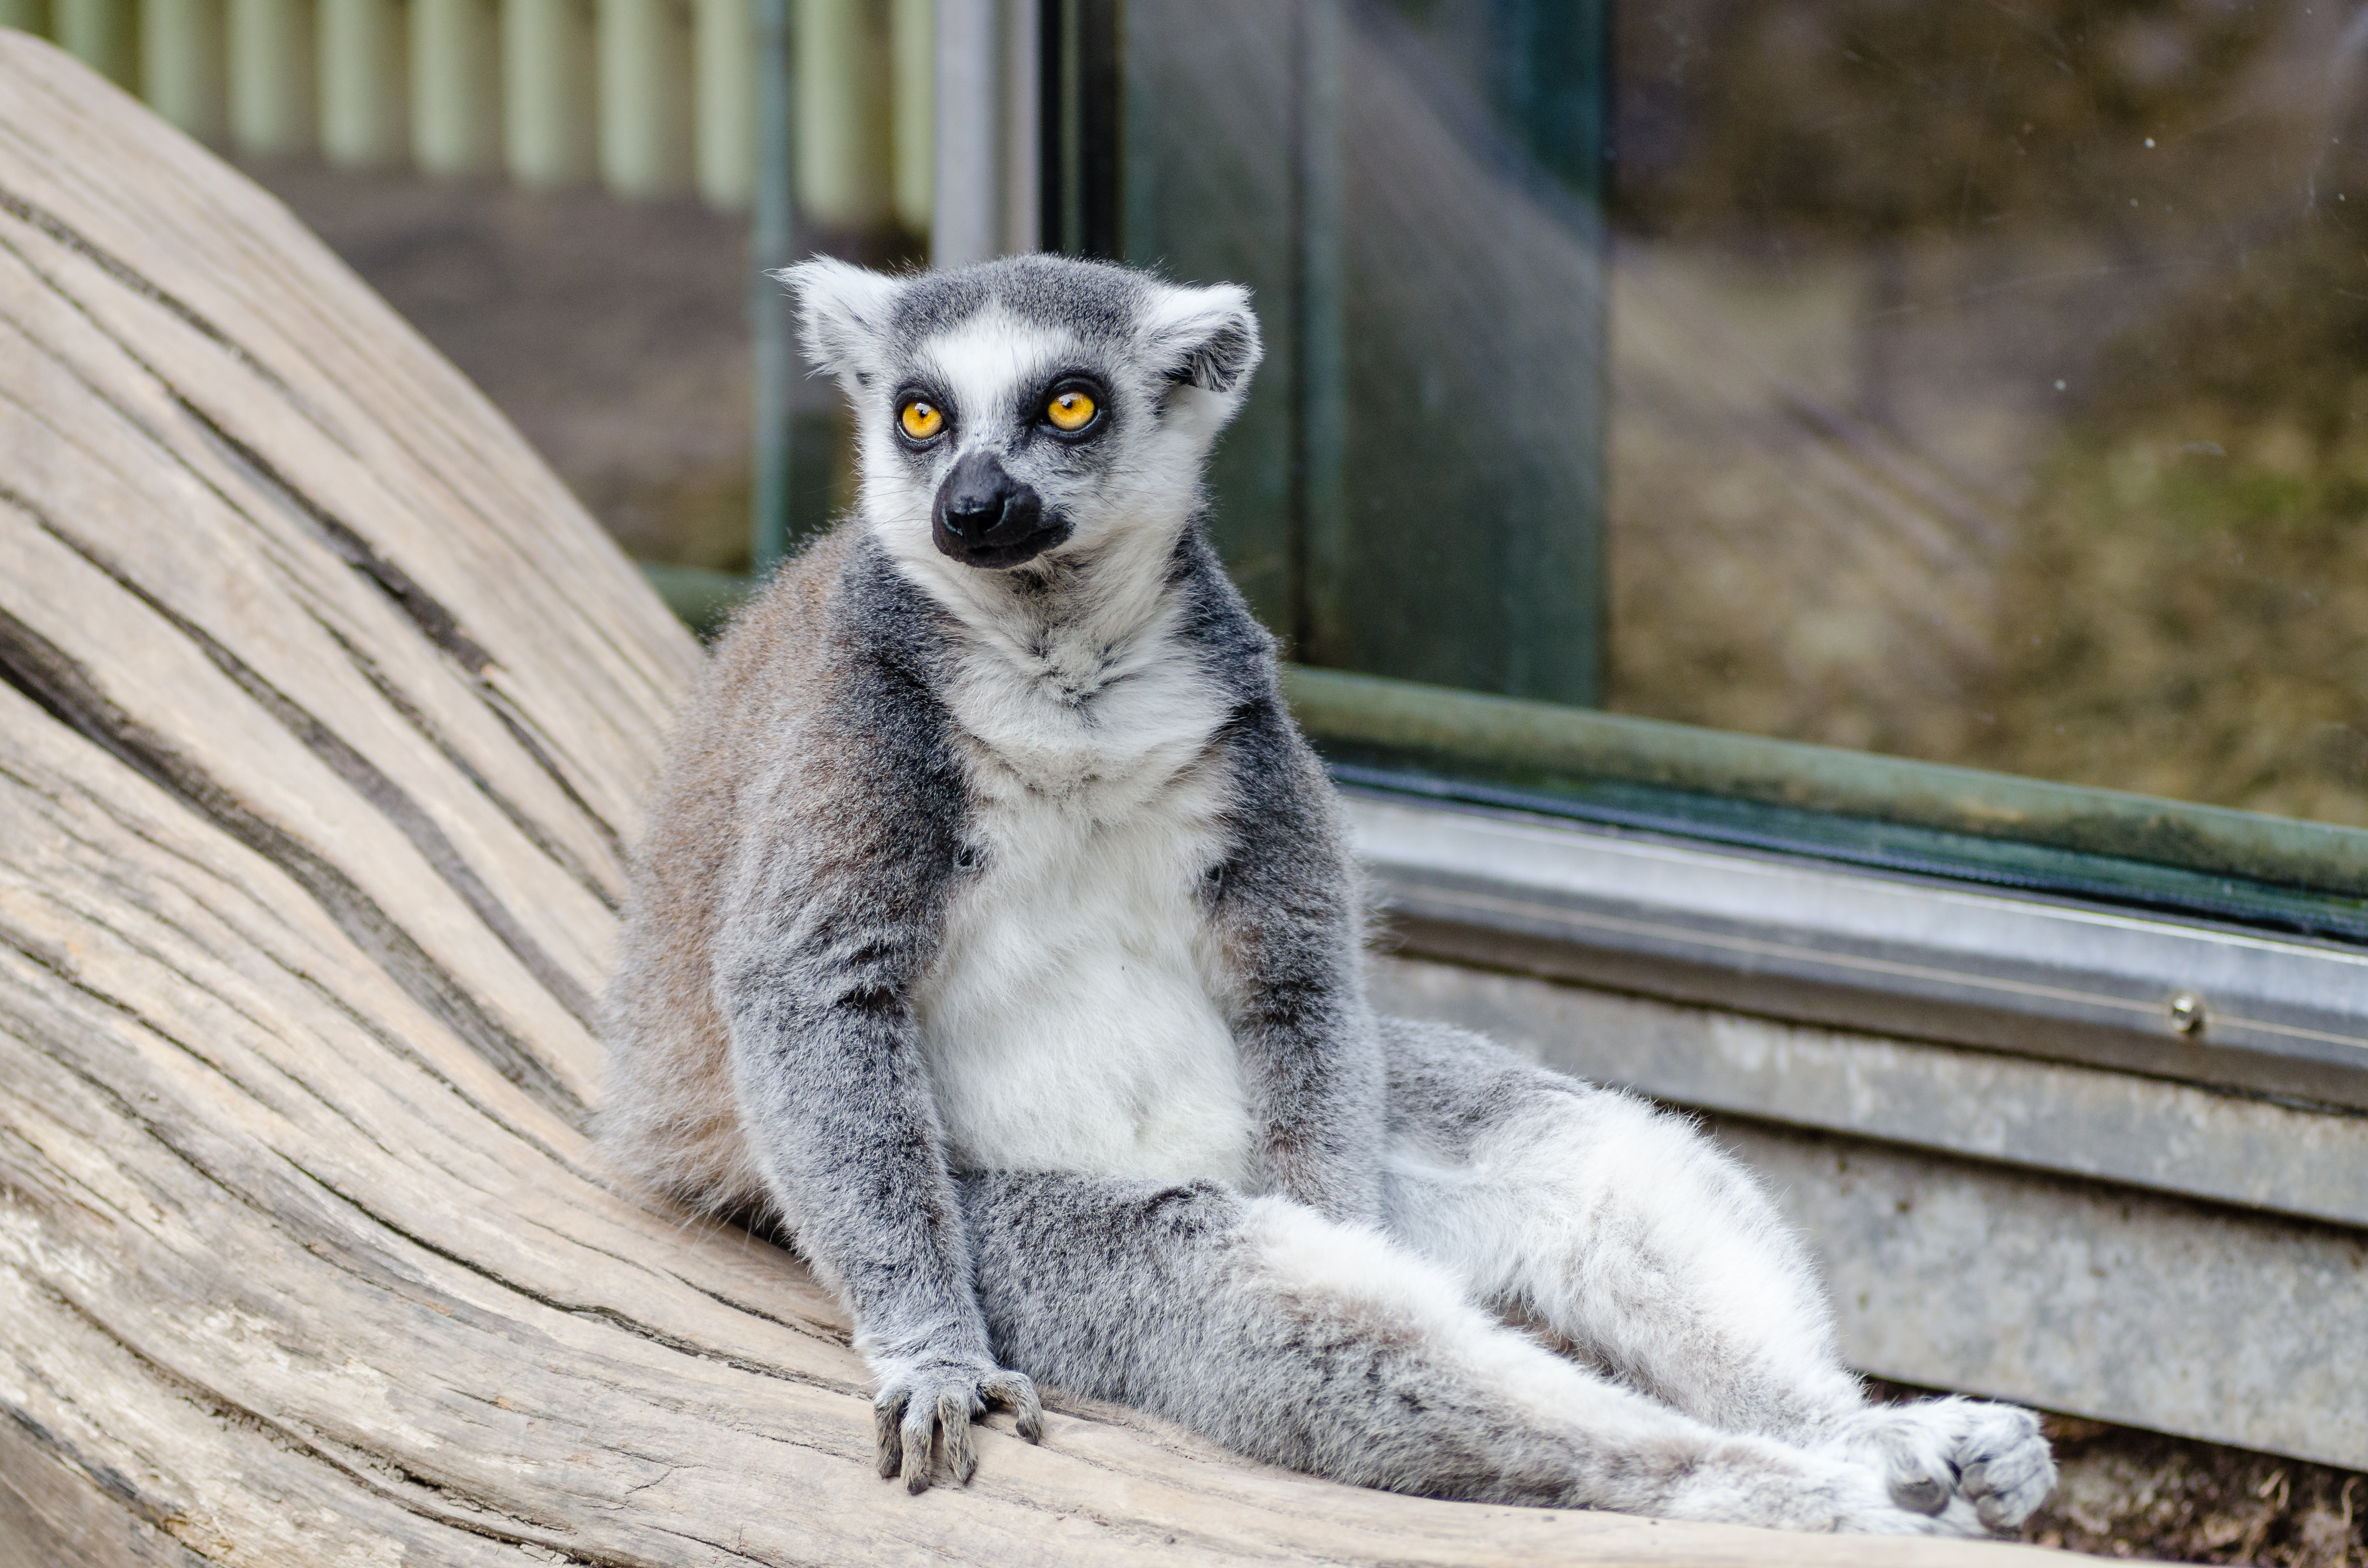
animal, wildlife, zoo, mammal, fauna, primate, madagascar, vertebrate, lemur